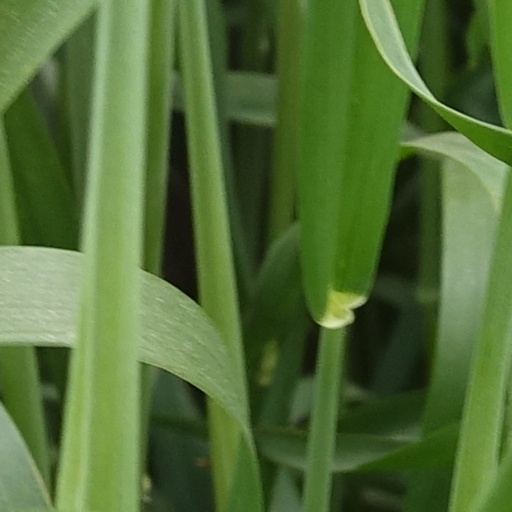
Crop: wheat